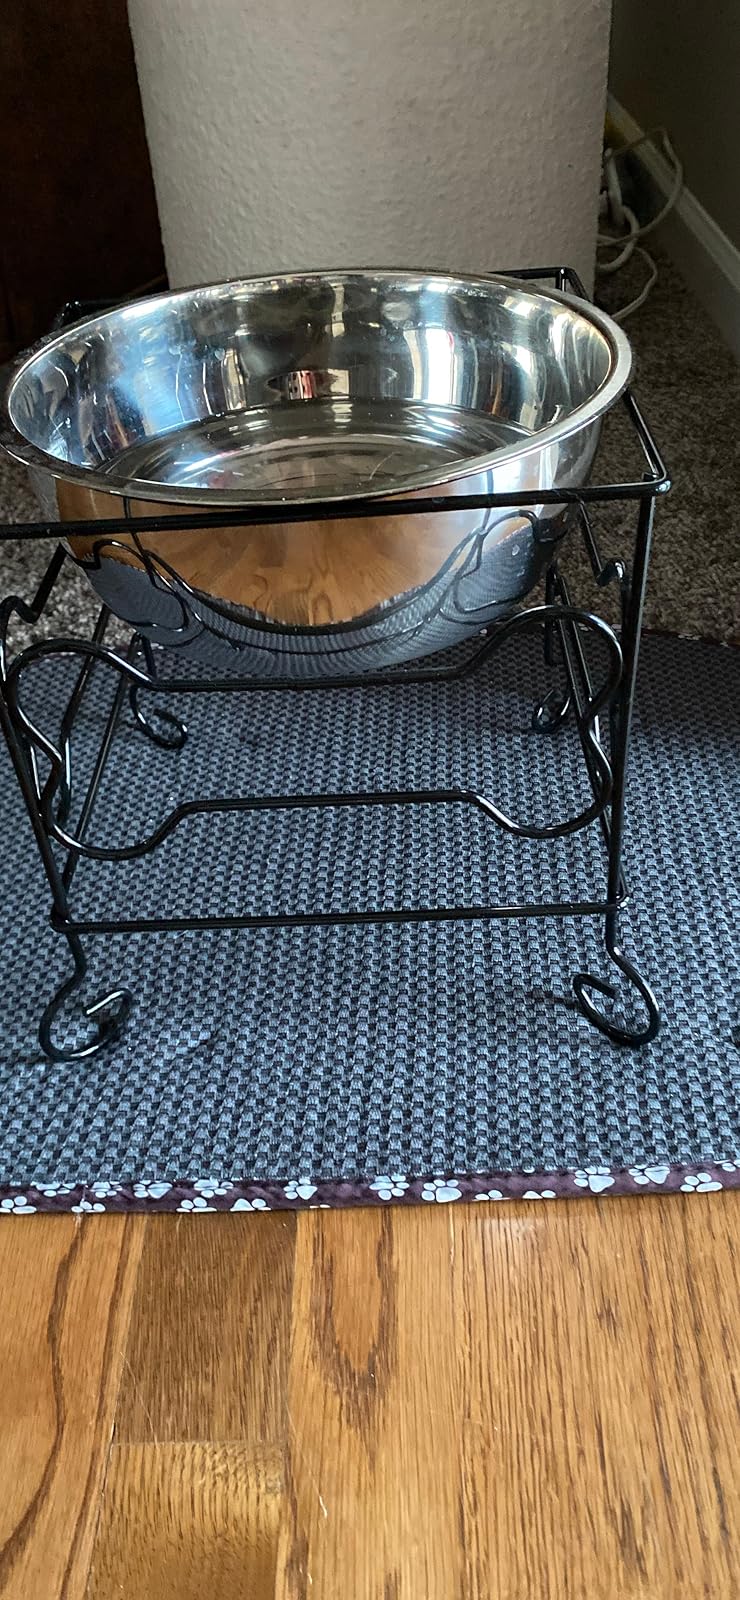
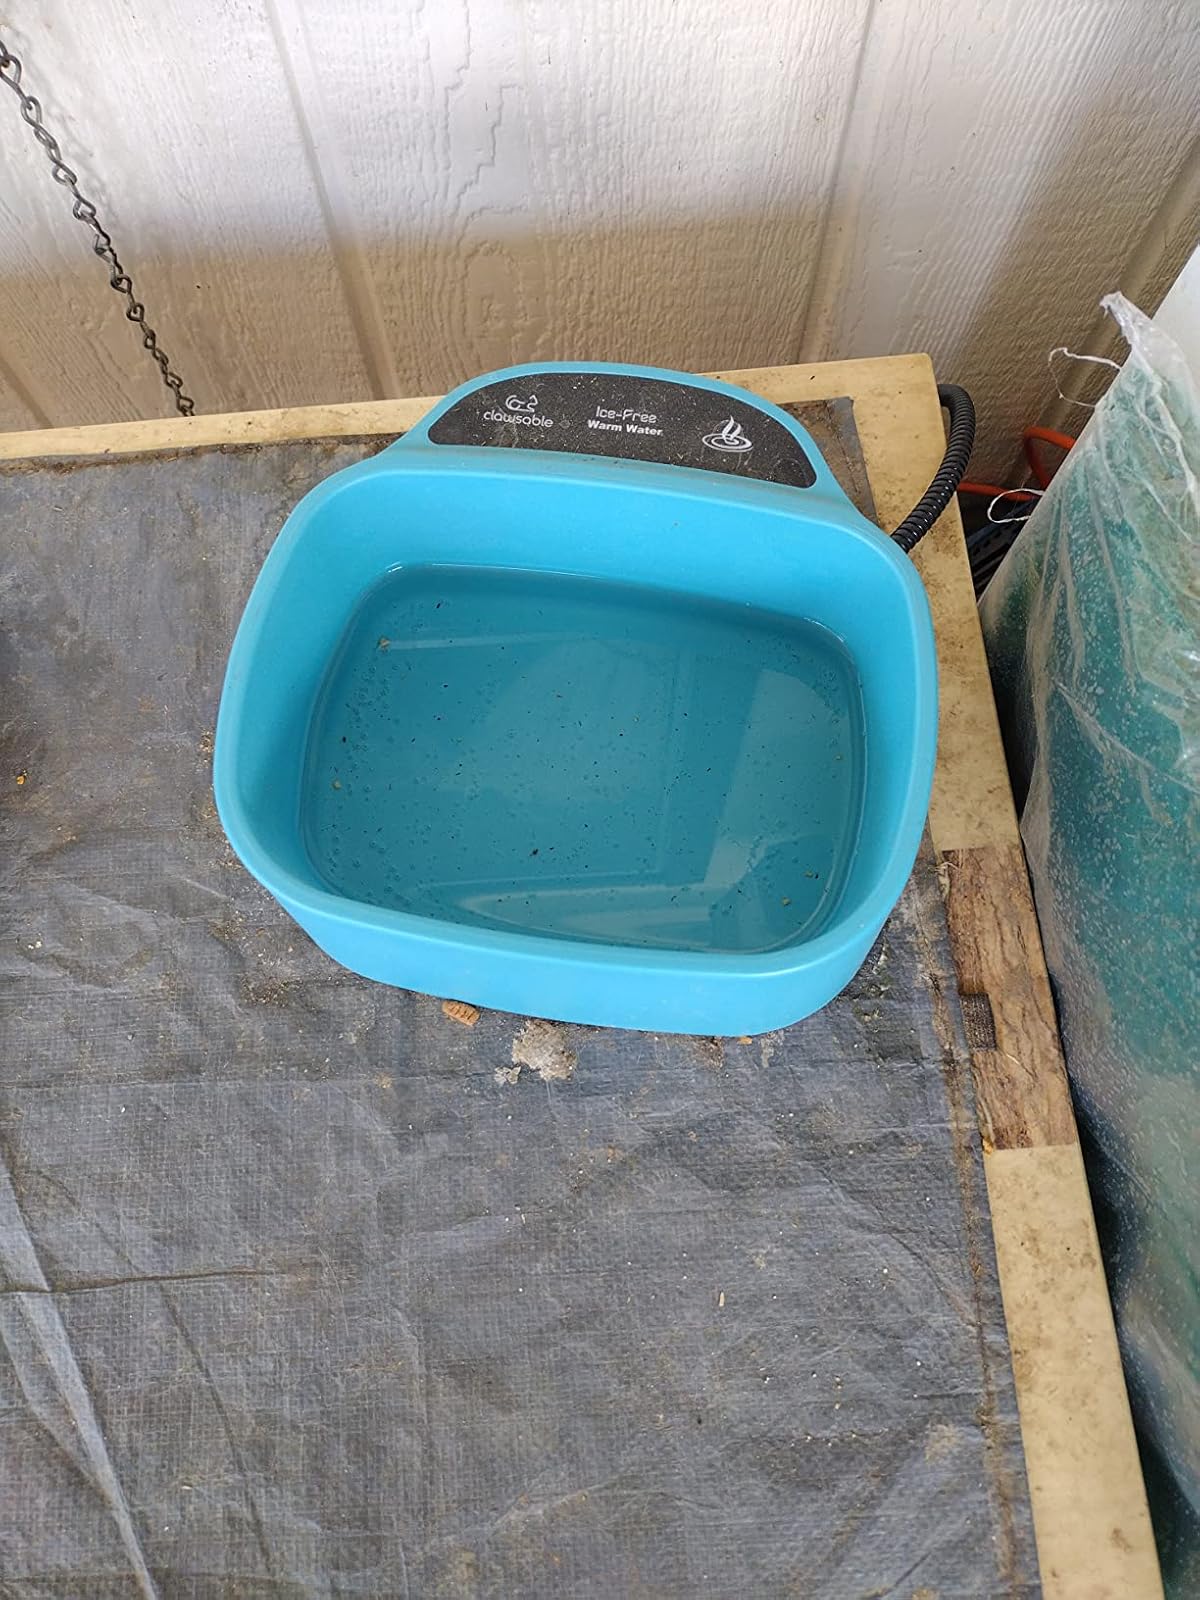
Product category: items_bowl
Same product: no